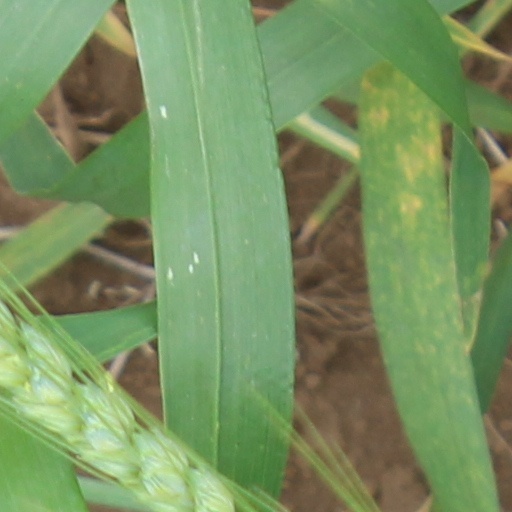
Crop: wheat